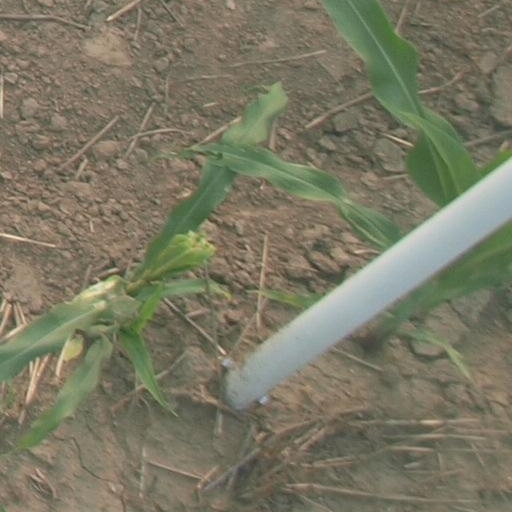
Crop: maize; corn